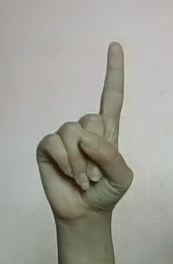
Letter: bb